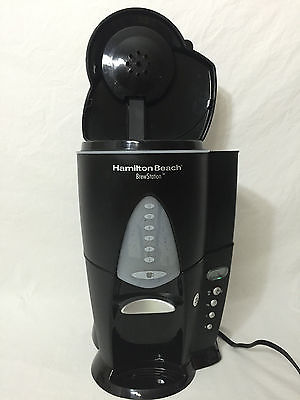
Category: coffee maker